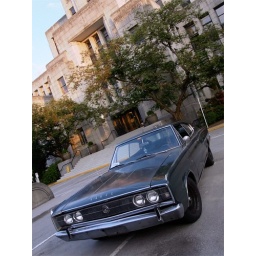
tree in the mirror so the car won't smell